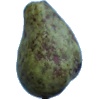
Label: Pear Stone 1